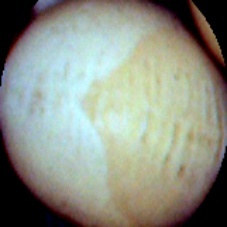
Label: Intact